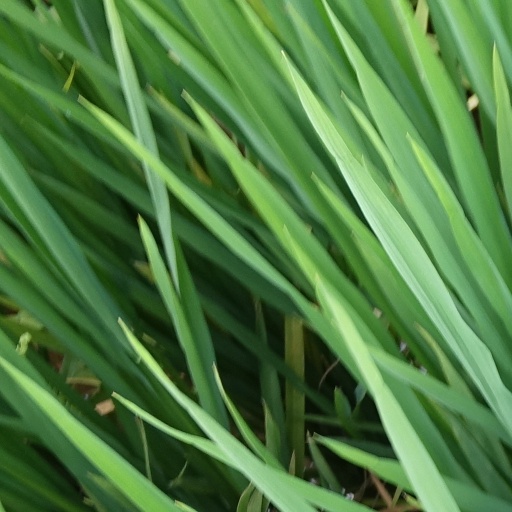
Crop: rice